Everyman Gerrards Cross

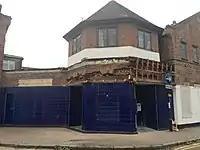
The cinema during refurbishment, showing the damage sustained from its many refurbishments

Internally the building was also altered dramatically. The wall at the back of screen 1 was moved into the auditorium approximately , meaning a reduced capacity but a larger foyer. Several walls in the foyer were also removed to increase the overall size. The new foyer has many new seating areas, something its previous incarnations lacked. The new theme is comparable to that of a relaxed bar, and fits into the boutique category that Everyman markets its cinemas as.